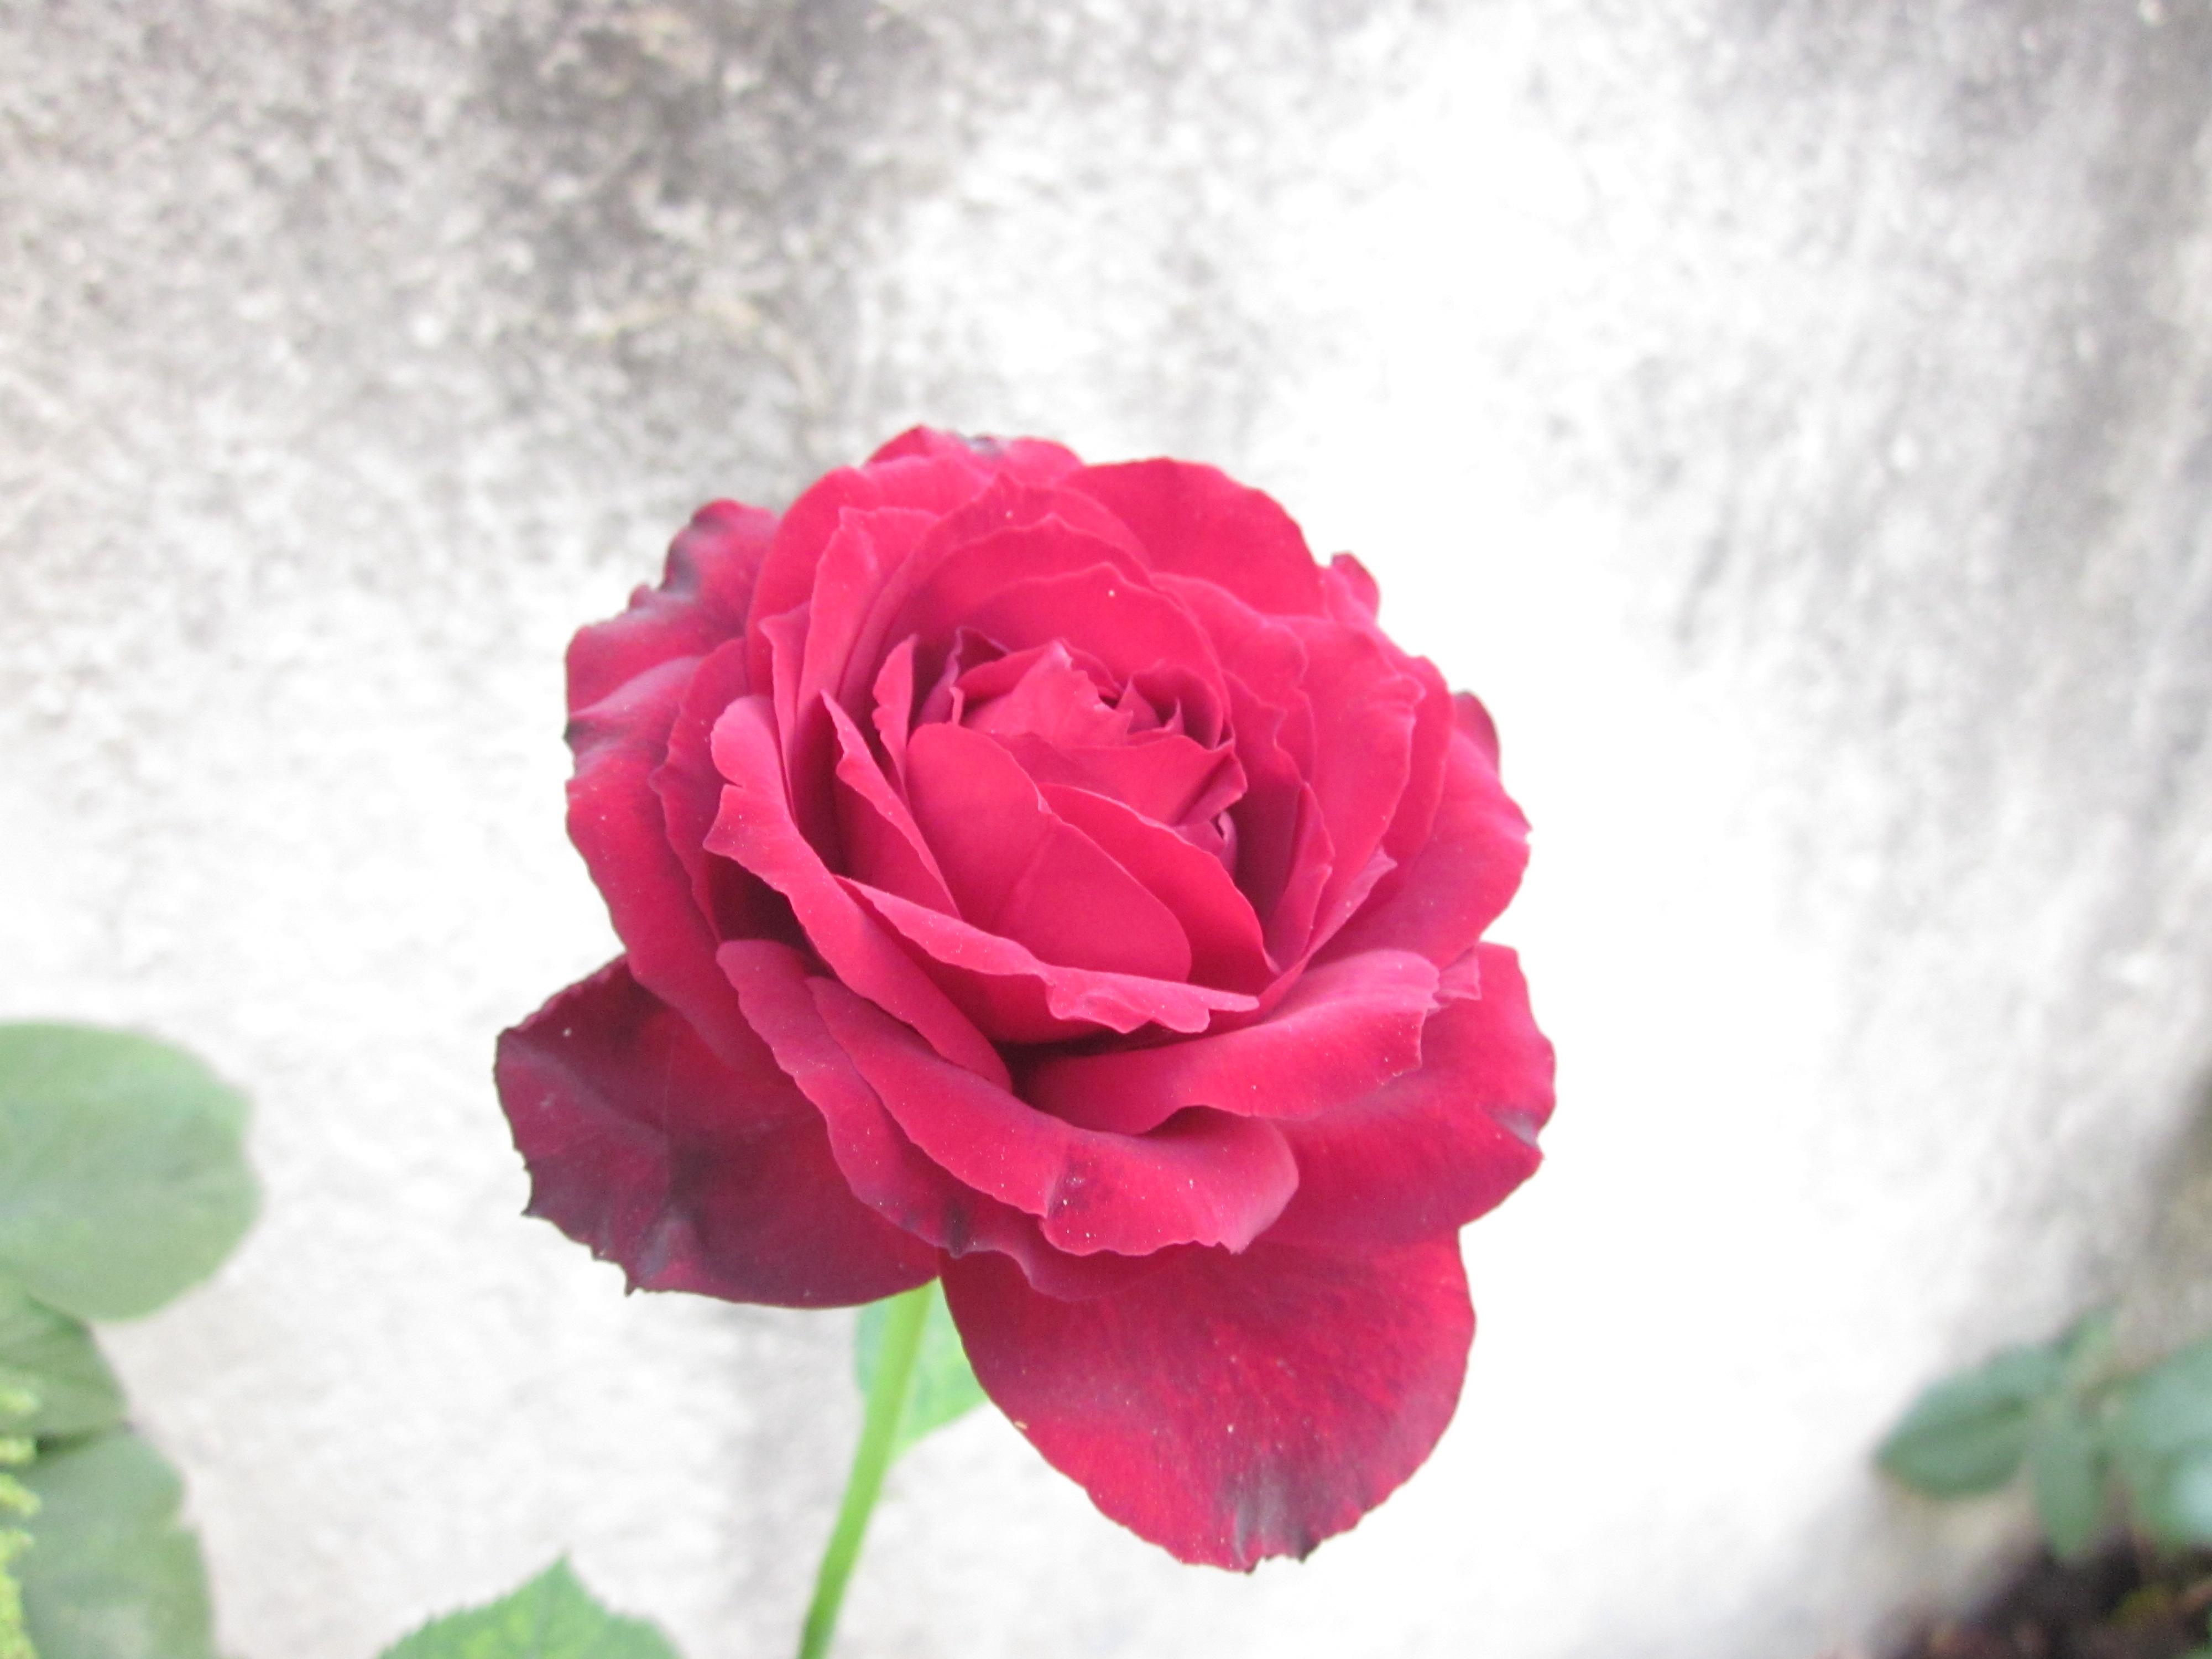
rose, flower, red, plant, micro, photography, rose family, pink, garden roses, flowering plant, rose order, rosa centifolia, floribunda, petal, flora, close up, cut flowers, magenta, china rose, plant stem, peony, pink family, annual plant